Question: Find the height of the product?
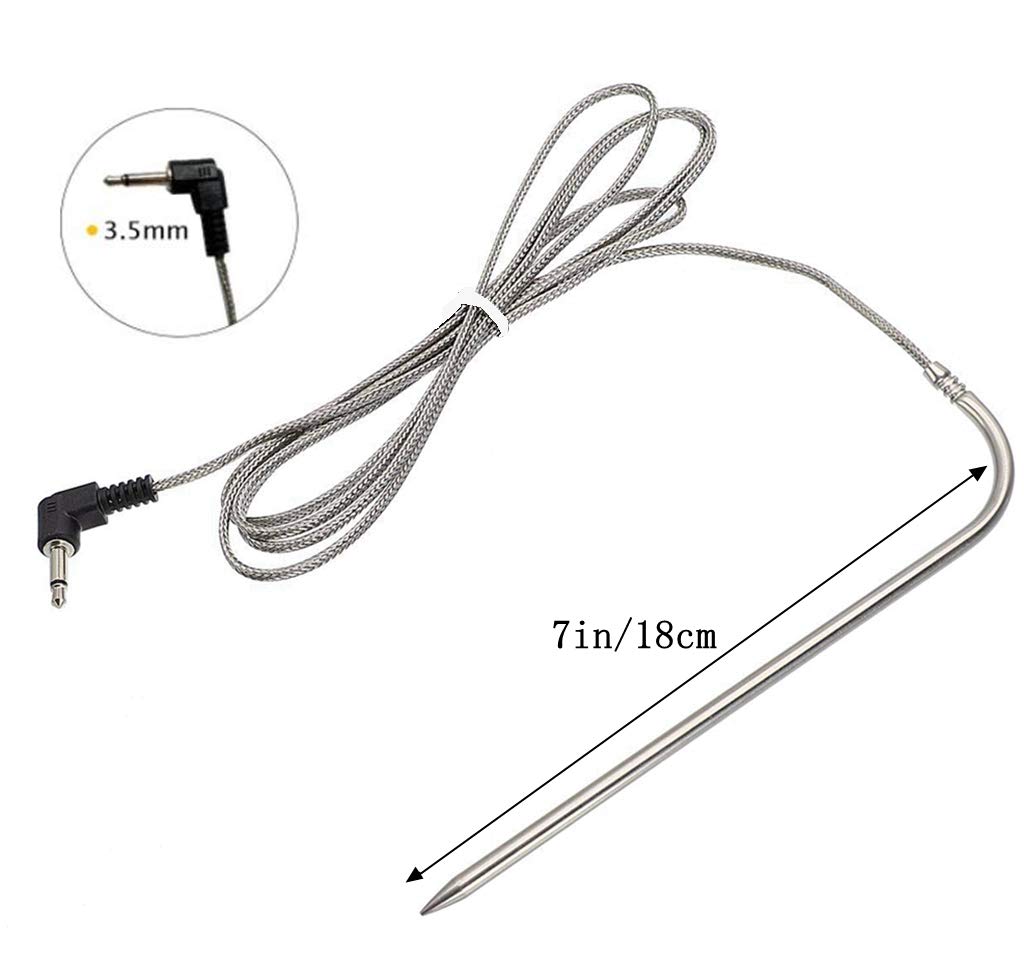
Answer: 18.0 centimetre